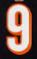
Number: 9